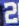
Number: 2